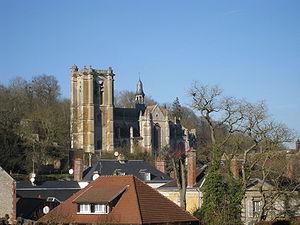
Chaumont-en-Vexin est une commune française située dans le département de l'Oise en région Hauts-de-France.